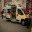
Label: ambulance